Russian Spaniel

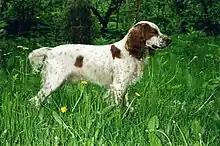
A brown and white Russian Spaniel

As with all long-eared spaniels, Russian Spaniels require checks to prevent ear infections. The breed does have an inclination to gain weight easily, which can be prevented by controlling food intake. The Russian Spaniel can be prone to food allergies, which are usually identified at between 1 and 5 months of age with the most common allergens being chicken and carrots. There are no other breed-specific health issues currently known.